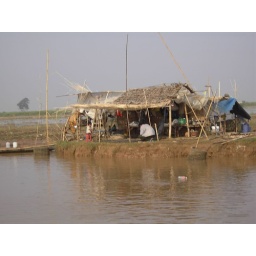
house in tonle sap lake